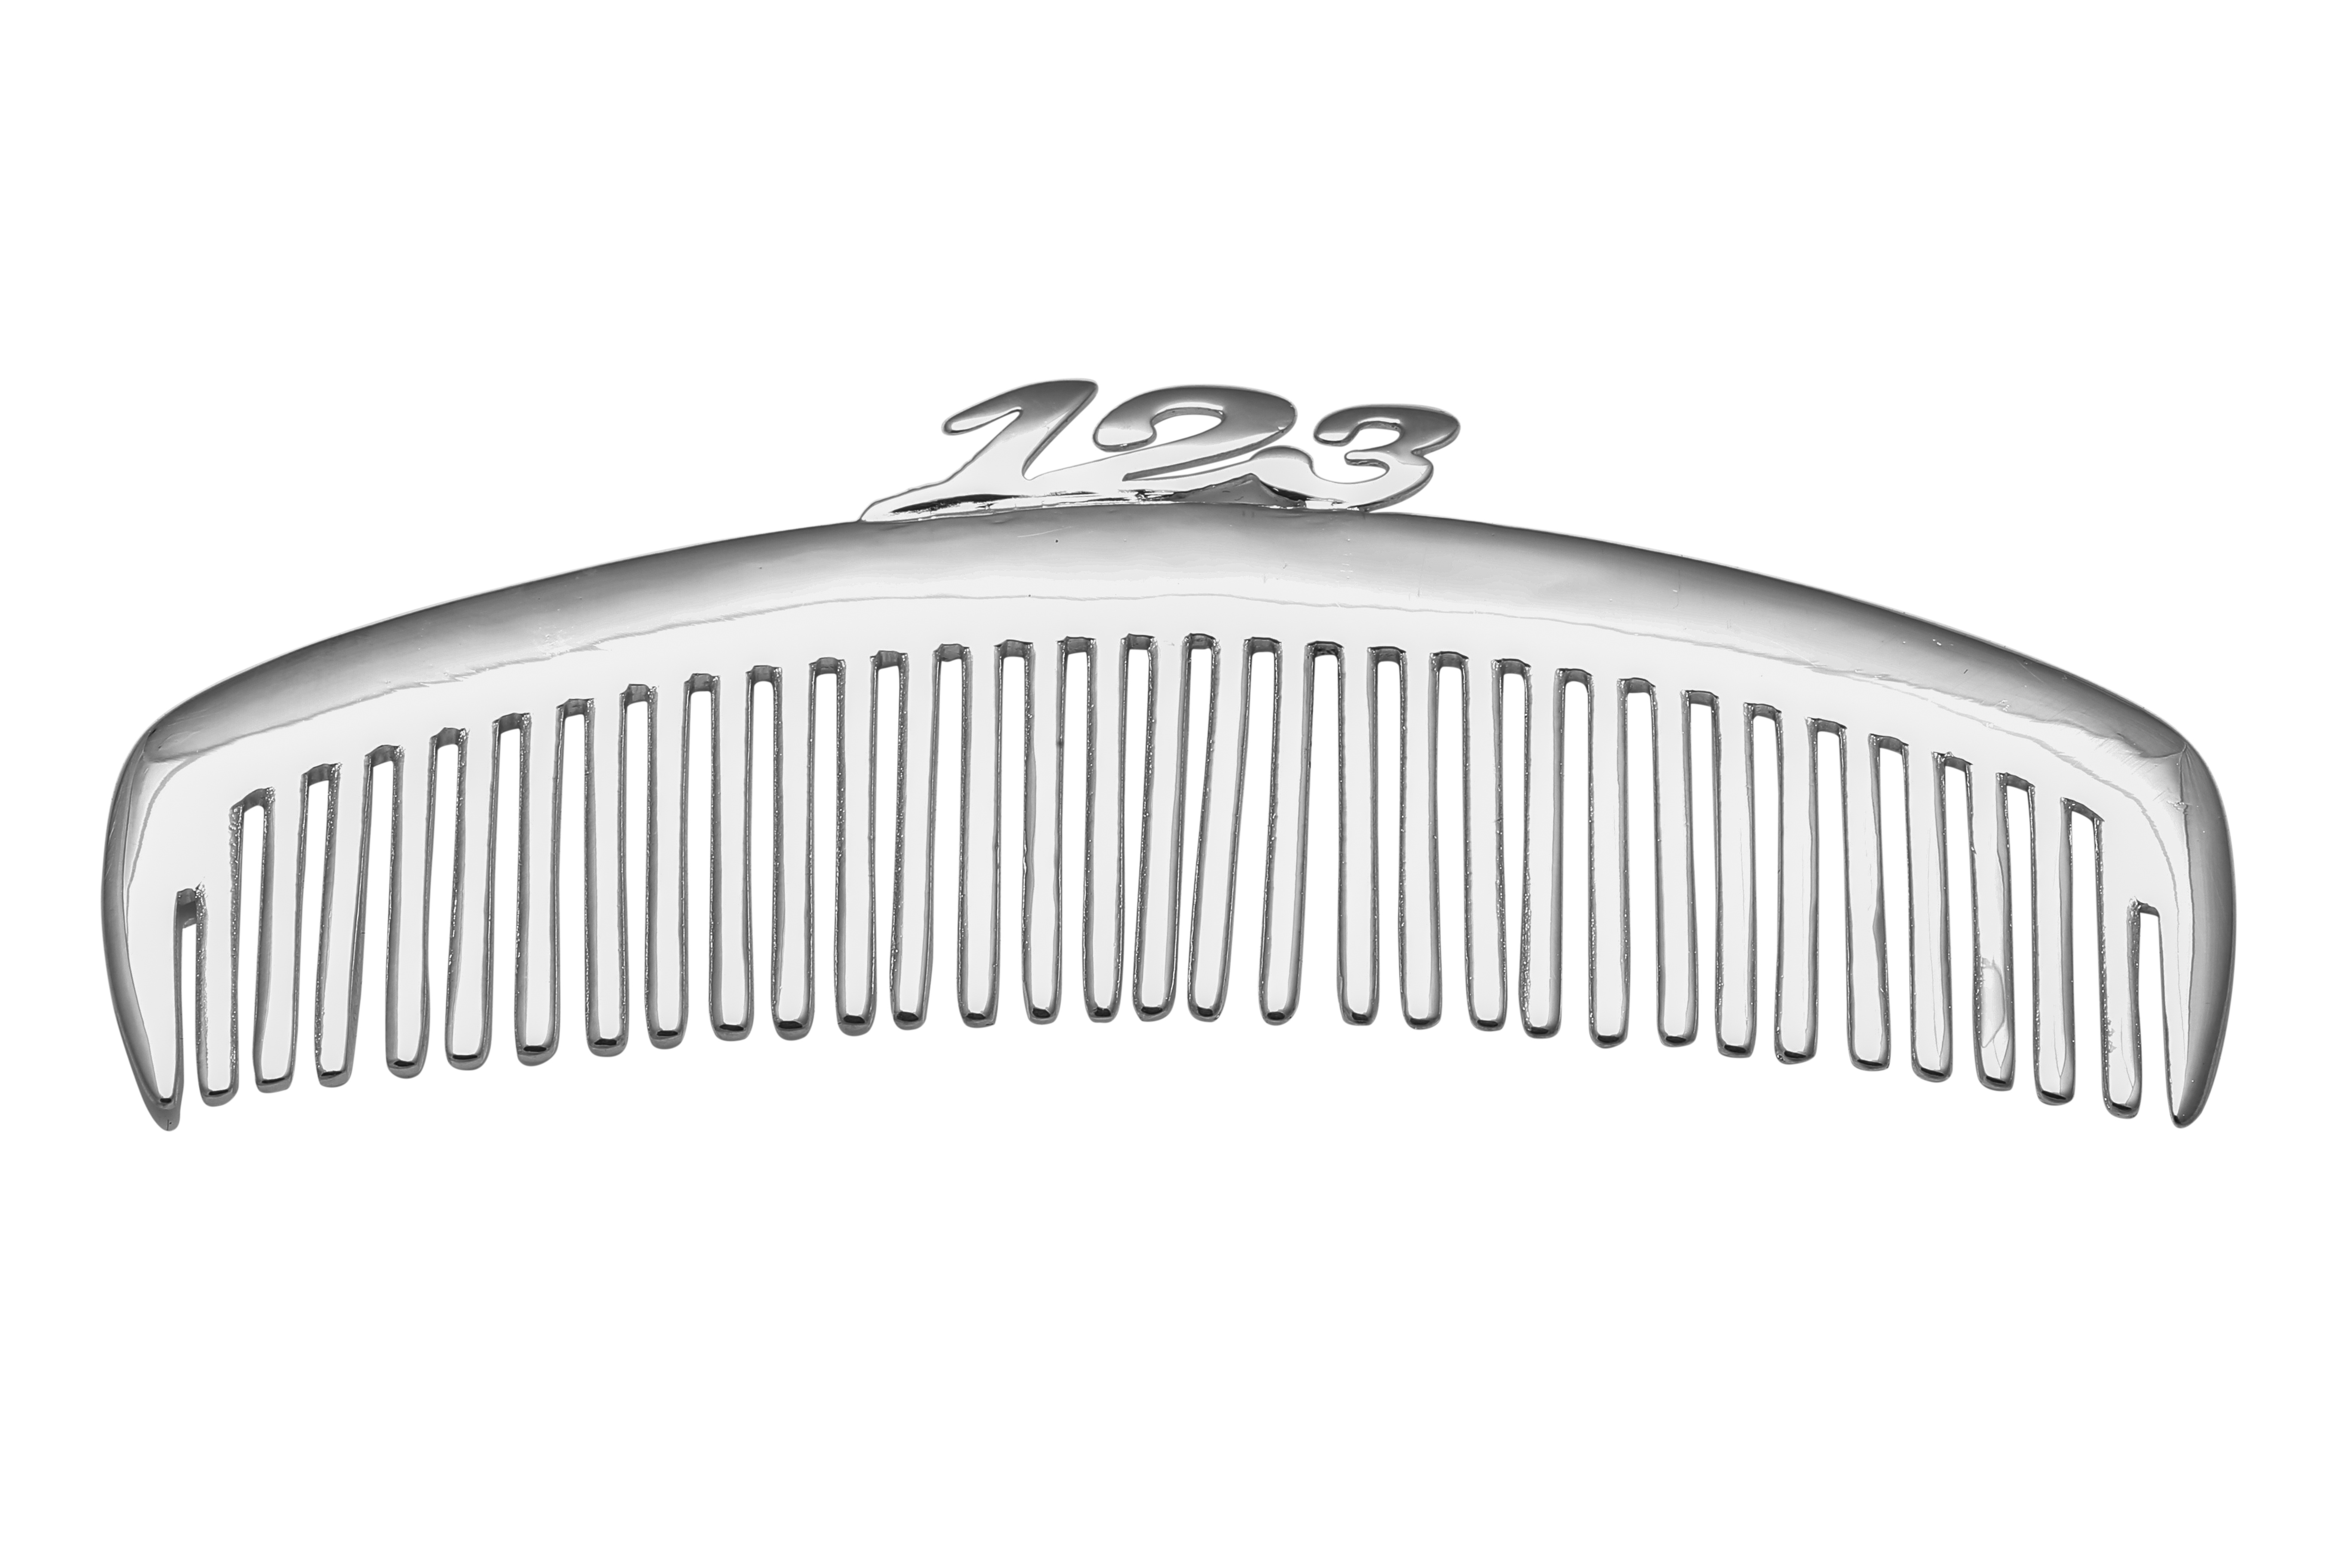
hair, gift, care, fashion, baby, hairstyle, silver, expensive, barber, hairdresser, comb, styling, automotive exterior, fashion accessory, hair accessory